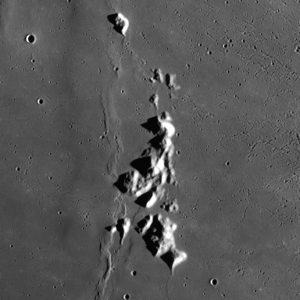
Les Montes Spitzbergen, forment une petite chaîne de montagnes lunaires située à l'est de la Mare Imbrium et sur le bord du Sinus Lunicus et an nord du cratère Archimède.